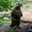
Label: otter